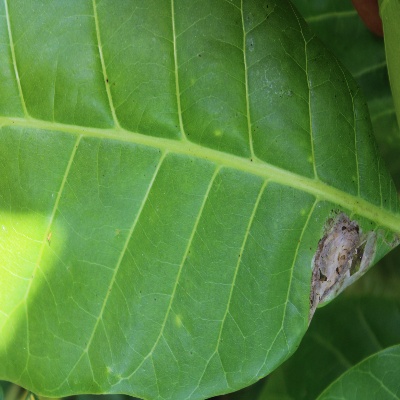
Crop: Cashew
Condition: leaf miner